Shawn Crahan

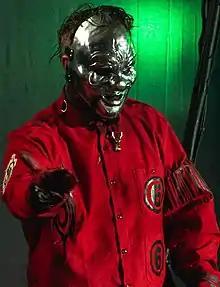
Crahan performing with Slipknot in 2019

Michael Shawn Crahan (born September 24, 1969), more commonly known by his stage persona "Clown", is an American musician. He is the co-founder, percussionist, and only original member remaining of the alternative metal band Slipknot, in which he is designated #6. He helped form Slipknot in 1995 alongside bassist Paul Gray and former vocalist Anders Colsefni, although a lot of what Slipknot became came from Paul Gray and Joey Jordison. Crahan is the longest-serving member of the band, and also has extensive involvement with Slipknot's media production and music videos. Outside Slipknot, Crahan had two side project bands called To My Surprise and Dirty Little Rabbits. Aside from his musical activity, he also directed the 2016 action thriller film "Officer Downe".